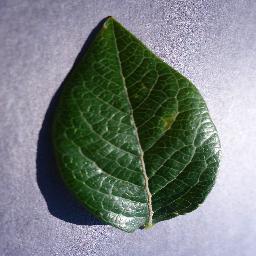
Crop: blueberry
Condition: healthy